Keeping Up Appearances

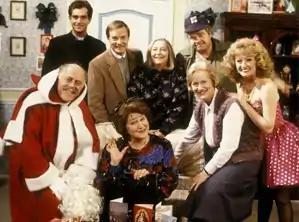
The cast in 1991. Standing from left to right, Jeremy Gittins, David Griffin, Judy Cornwell, Geoffrey Hughes, and Mary Millar. Seated from left to right, Clive Swift, Patricia Routledge and Josephine Tewson.

"Keeping Up Appearances" aired for five series, four Christmas specials, and one short "Children in Need" special from 29 October 1990 to 25 December 1995. The series officially ended after the episode "The Pageant", because Patricia Routledge wanted to focus on other TV and theatre work, including "Hetty Wainthropp Investigates", which began airing in 1996. Clive Swift, who portrayed Richard, stated in a BBC interview that Routledge "didn't want to be remembered as simply 'Mrs. Bucket'". Despite the series' ongoing popularity, she wished to pursue other roles as an actress. In a 2017 interview, Routledge said: "I always thought of the great, great Ronnie Barker. He always left something when he was on a high, and it's much better to have people say now 'Oh, why didn't you do some more?' than having them say 'Oh, is that still on?'" Another reason she wished to leave the role was that she felt that the writer Roy Clarke was "recycling some old ideas that we'd already dealt with".